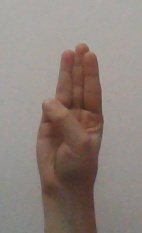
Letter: thaa